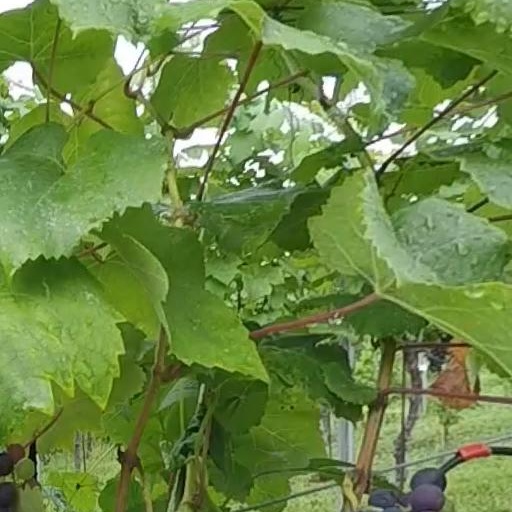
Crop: grape